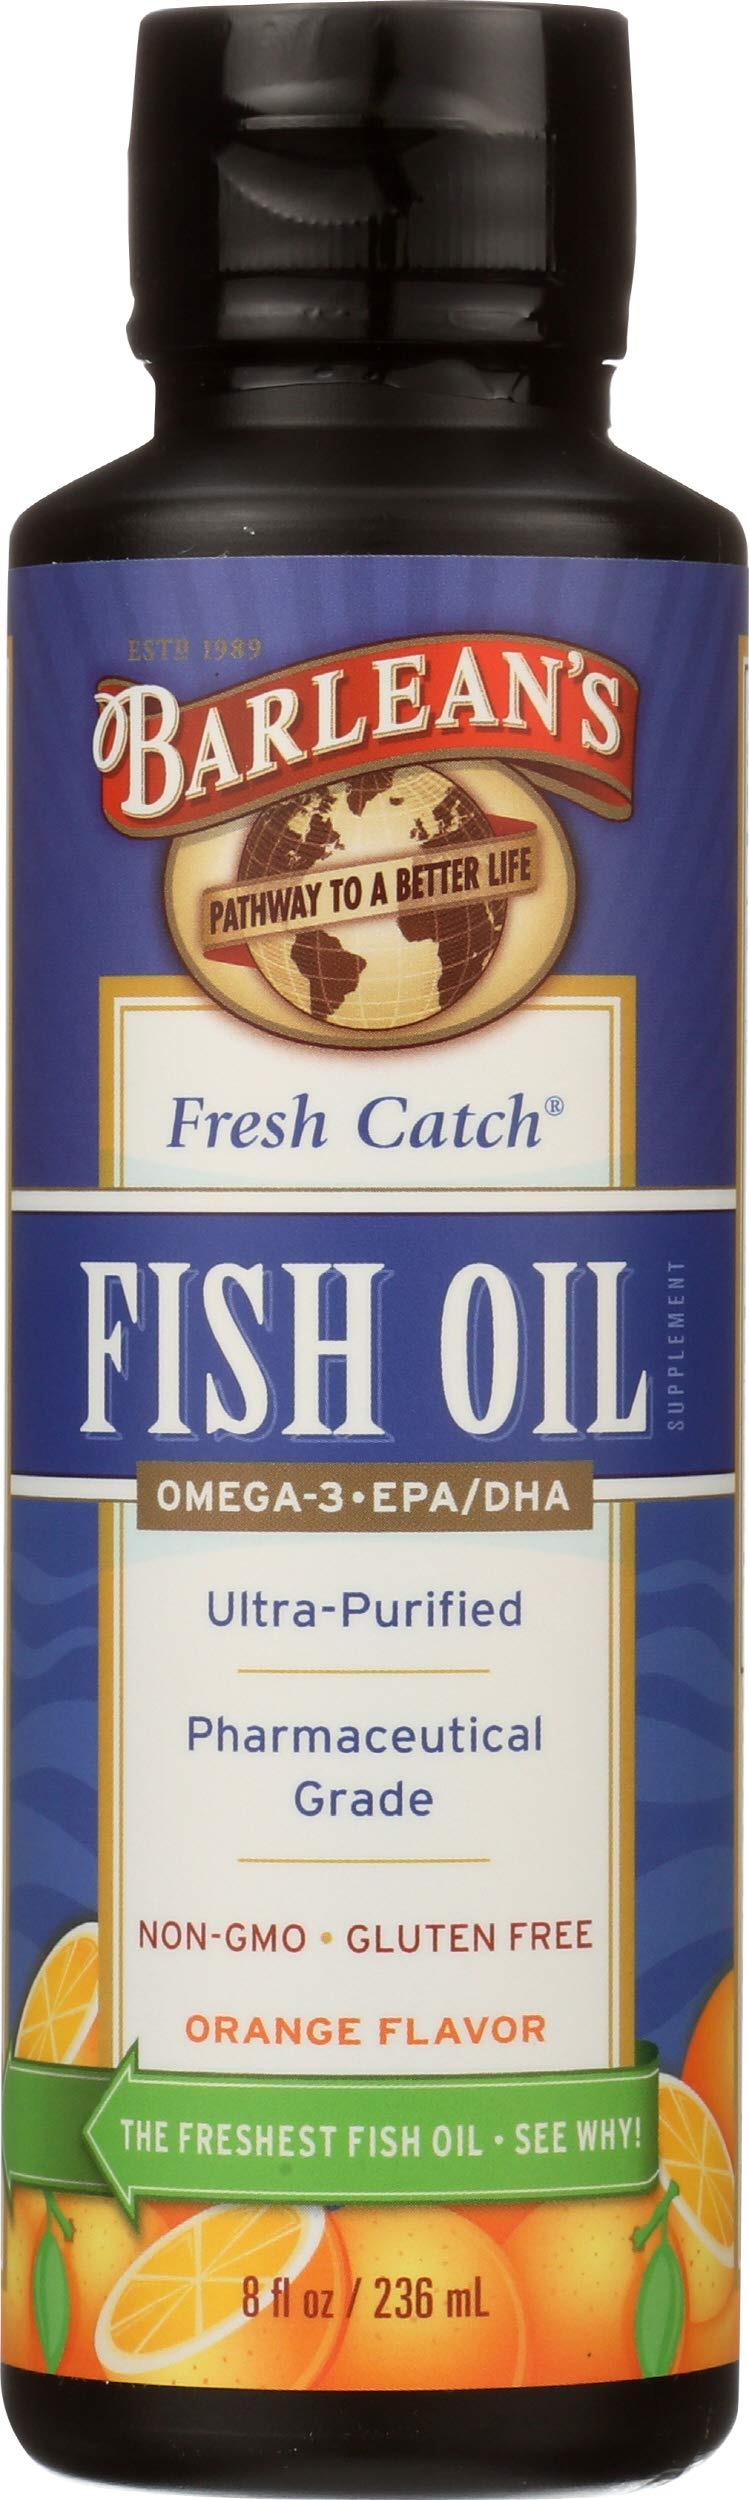
Item Name: Barleans, Fish Oil Orange, 8 Fl Oz
Value: 8.0
Unit: Fl Oz

Price: 35.09